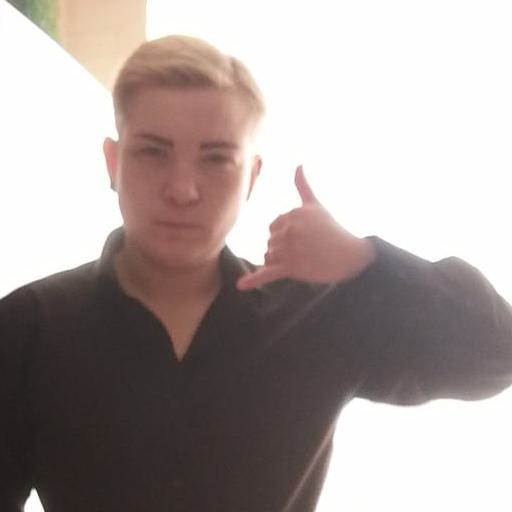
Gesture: call